Scott Weiland

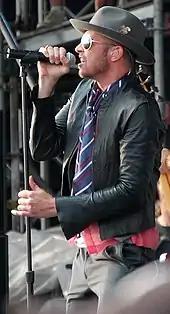
Weiland onstage with Stone Temple Pilots, 2008

In 1994, STP released their second record, "Purple", which saw the development of a more distinctive identity for the band. Like "Core", "Purple" was a big success for the band, spawning three hit singles ("Big Empty", "Vasoline", and "Interstate Love Song") and selling more than six million copies. The critical response to "Purple" was more favorable, with "Spin" calling it a "quantum leap" from the band's previous album.